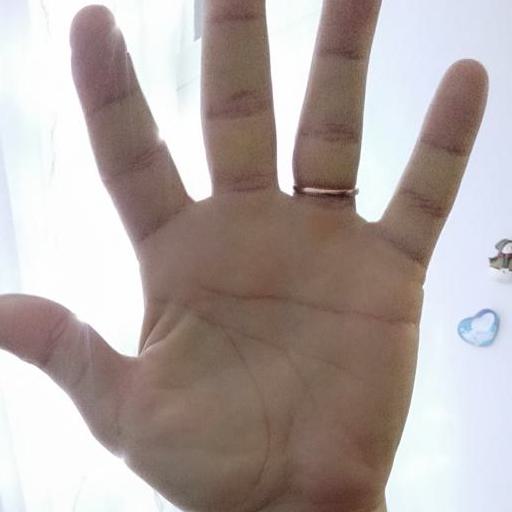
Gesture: palm